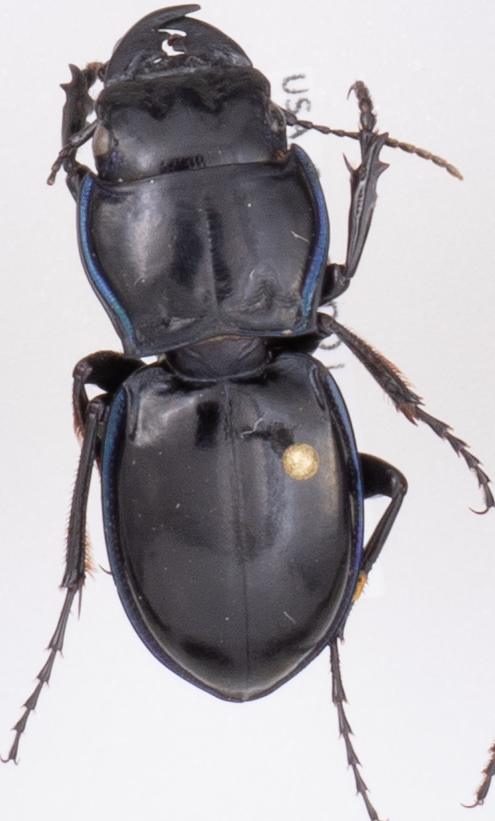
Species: Pasimachus elongatus
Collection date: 2019-07-10
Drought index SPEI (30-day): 1.13
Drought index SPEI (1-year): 1.13
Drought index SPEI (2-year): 0.71